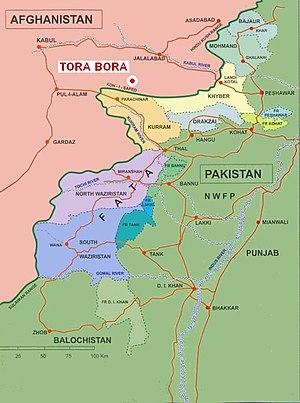
La bataille de Tora Bora est une opération militaire qui se déroule en décembre 2001 dans la province afghane de Nangarhâr entre les Talibans et leurs alliés d'une part, l'Alliance du Nord et les forces de l'OTAN d'autre part après les attentats du 11 septembre 2001 dans les montagnes de Tora Bora. Lors de cette bataille, sur le point d'être capturé ou tué, Oussama ben Laden parvient à s'enfuir.